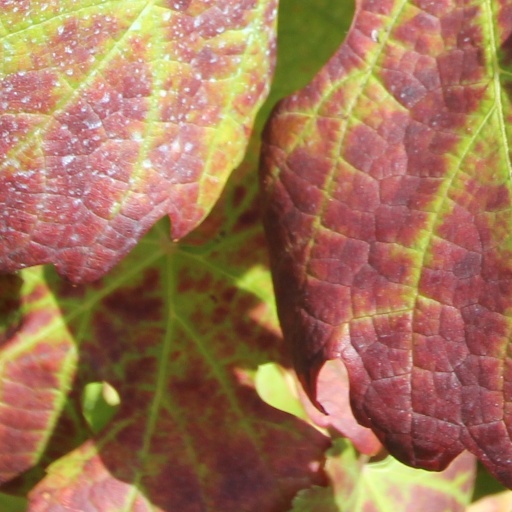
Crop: grape